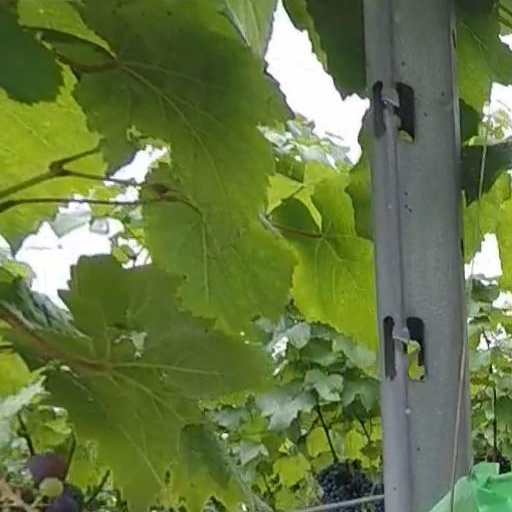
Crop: grape